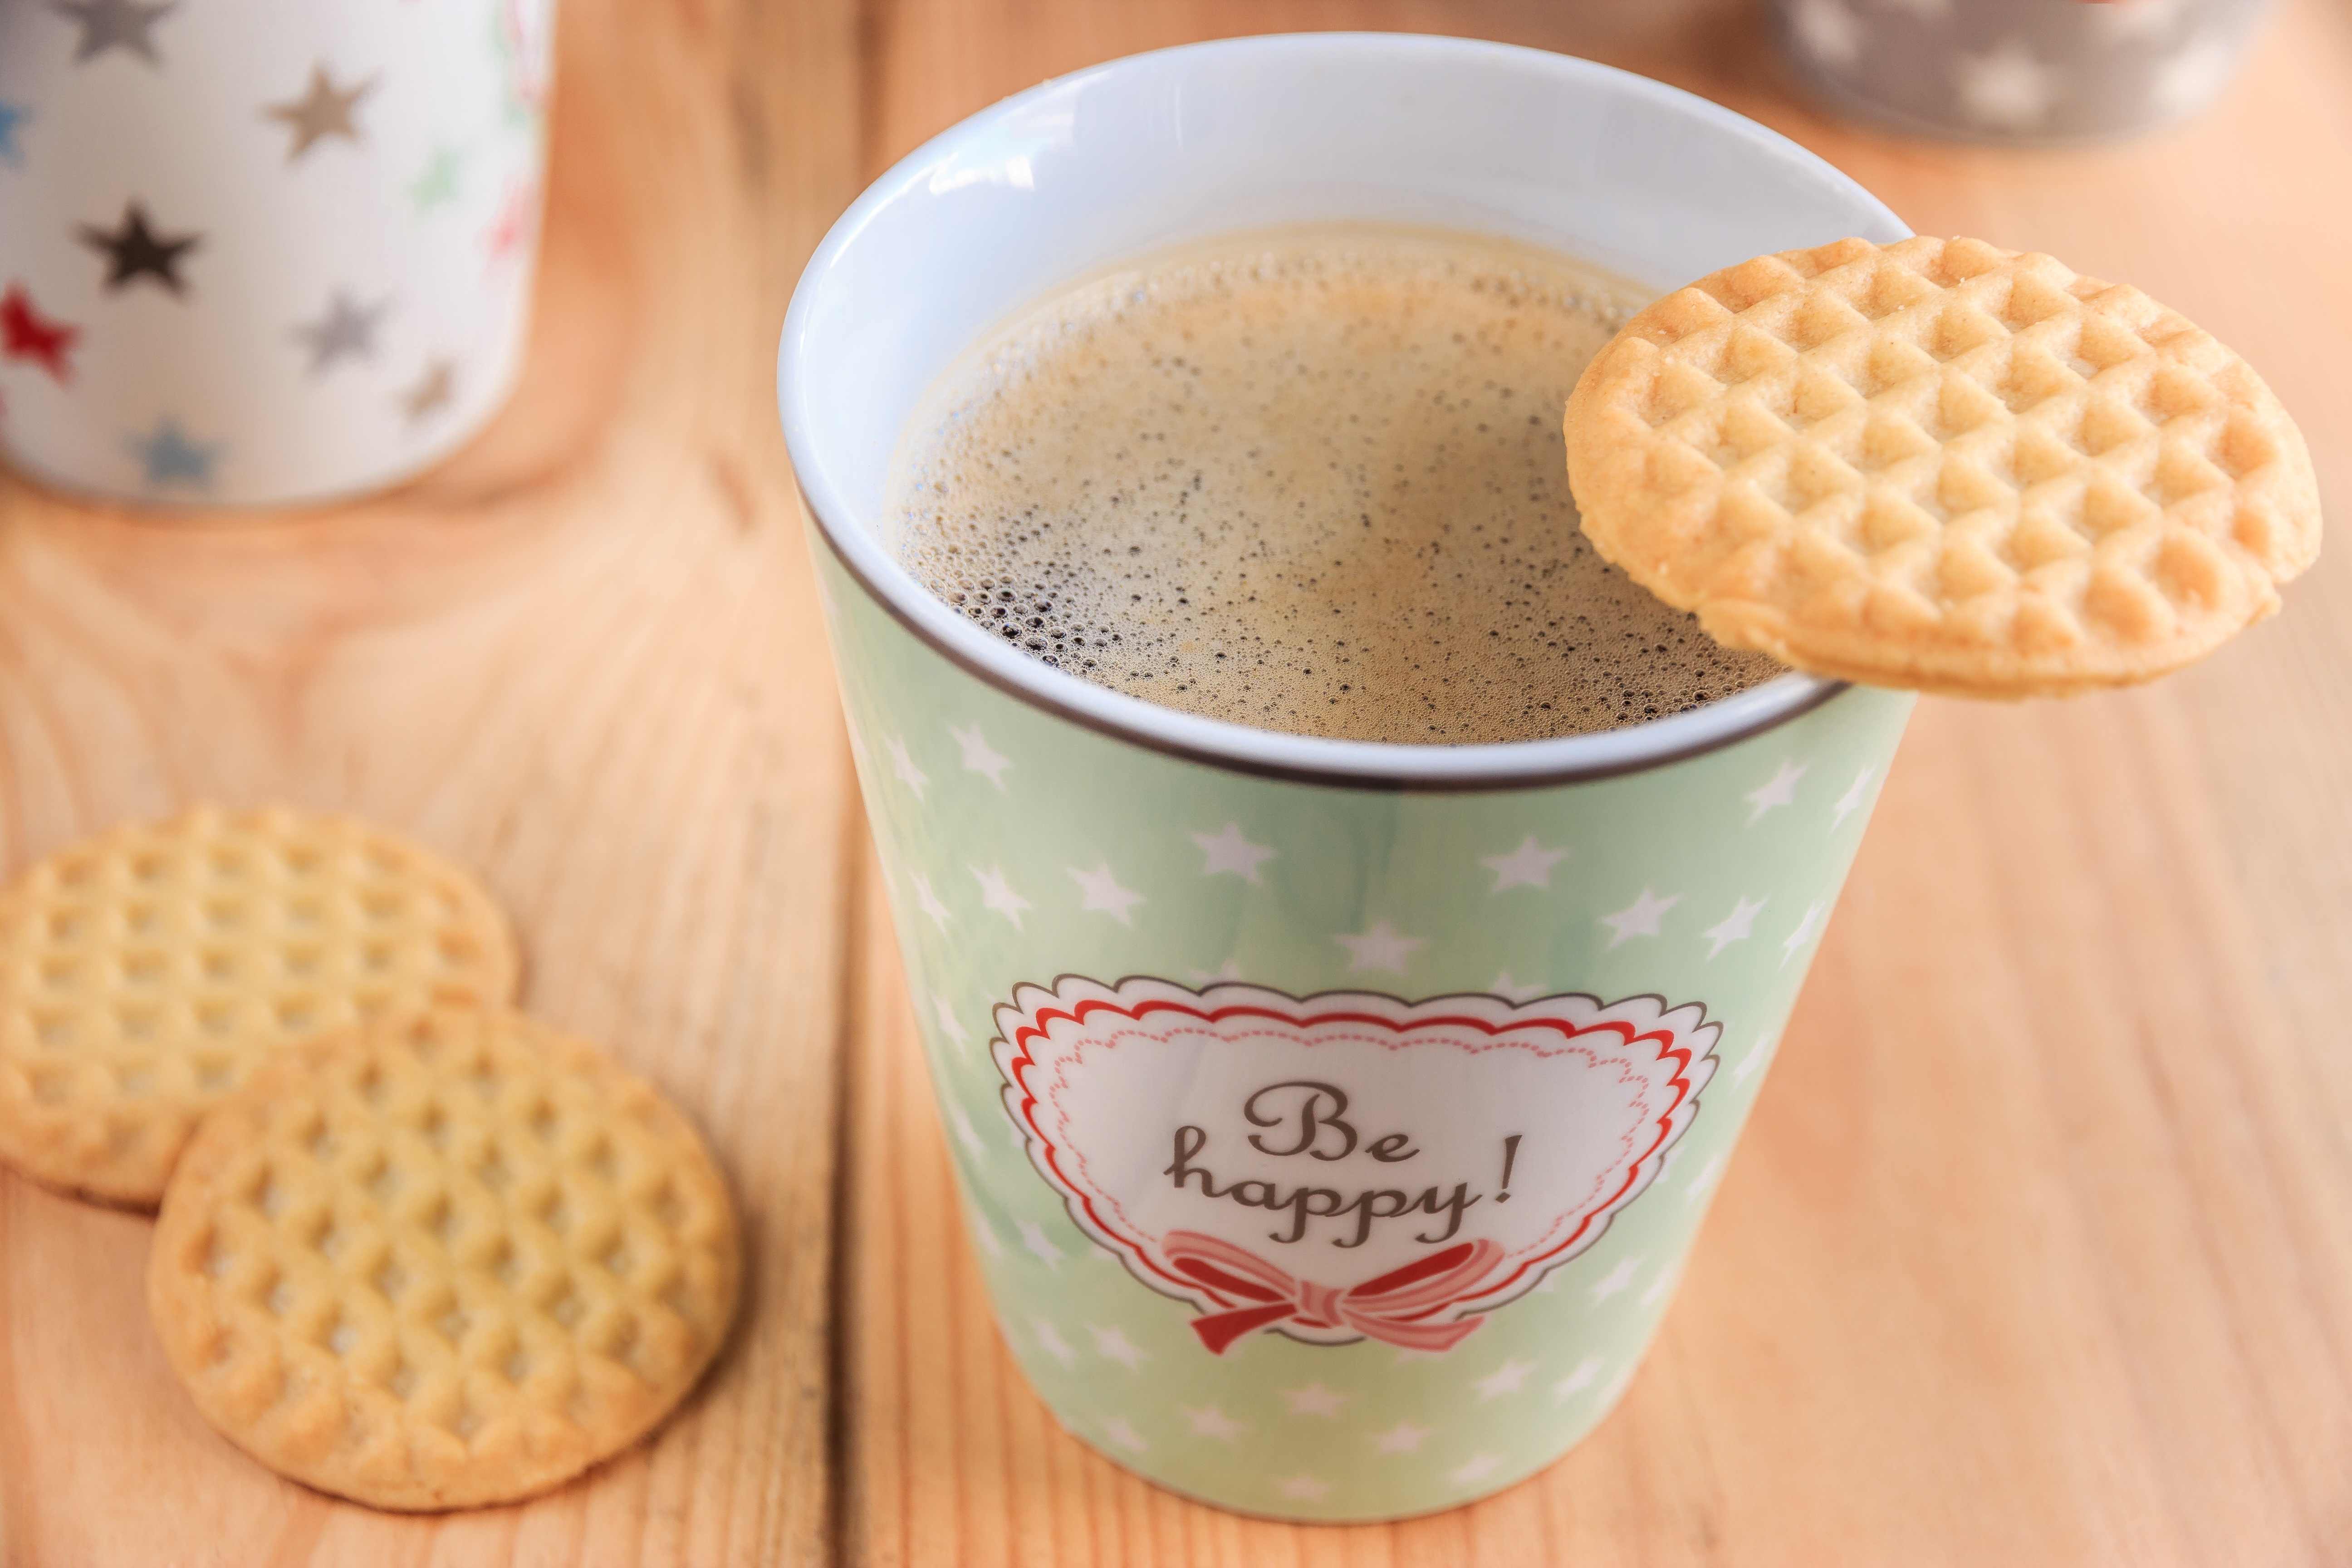
cafe, coffee, warm, foam, aroma, cup, dish, meal, food, produce, ceramic, drink, colorful, leisure, breakfast, ice cream, dessert, coffee cup, dairy product, spoon, coffee table, motivation, pastries, hot drink, cookies, relaxation, hot, smell, break, porcelain, cover, benefit from, taste, coffee break, flavor, coffee foam, milkshake, palate tickling, snack food